Isaac G. Perry

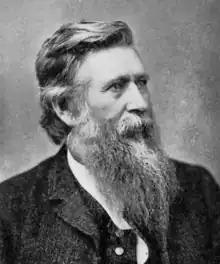

Isaac Gale Perry (March 24, 1822 – March 17, 1904) was a prolific New York State architect and builder. His works include New York State Inebriate Asylum, Phelps Mansion and the First National Bank of Oxford.